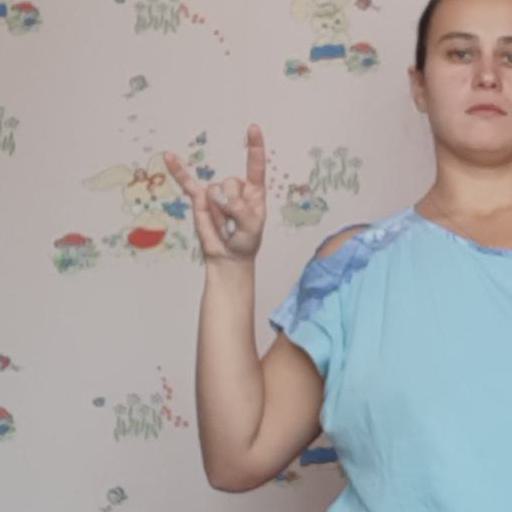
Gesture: rock